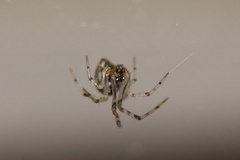
Species: Parasteatoda_tepidariorum